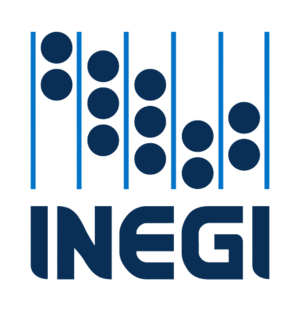
L'Instituto Nacional de Estadística y Geografía est un organisme public mexicain autonome, créé le 25 janvier 1983 pour coordonner les différents travaux statistiques des organismes publics.